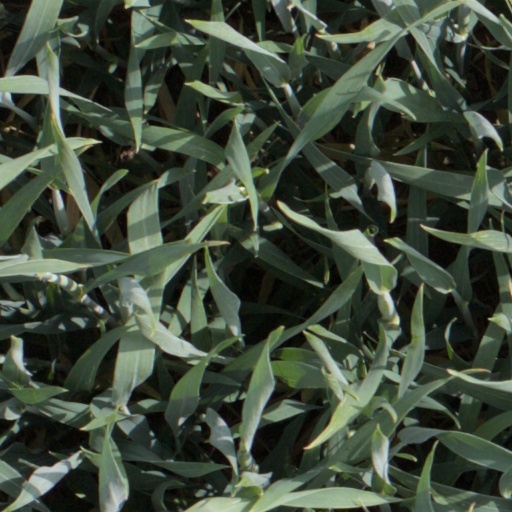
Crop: wheat